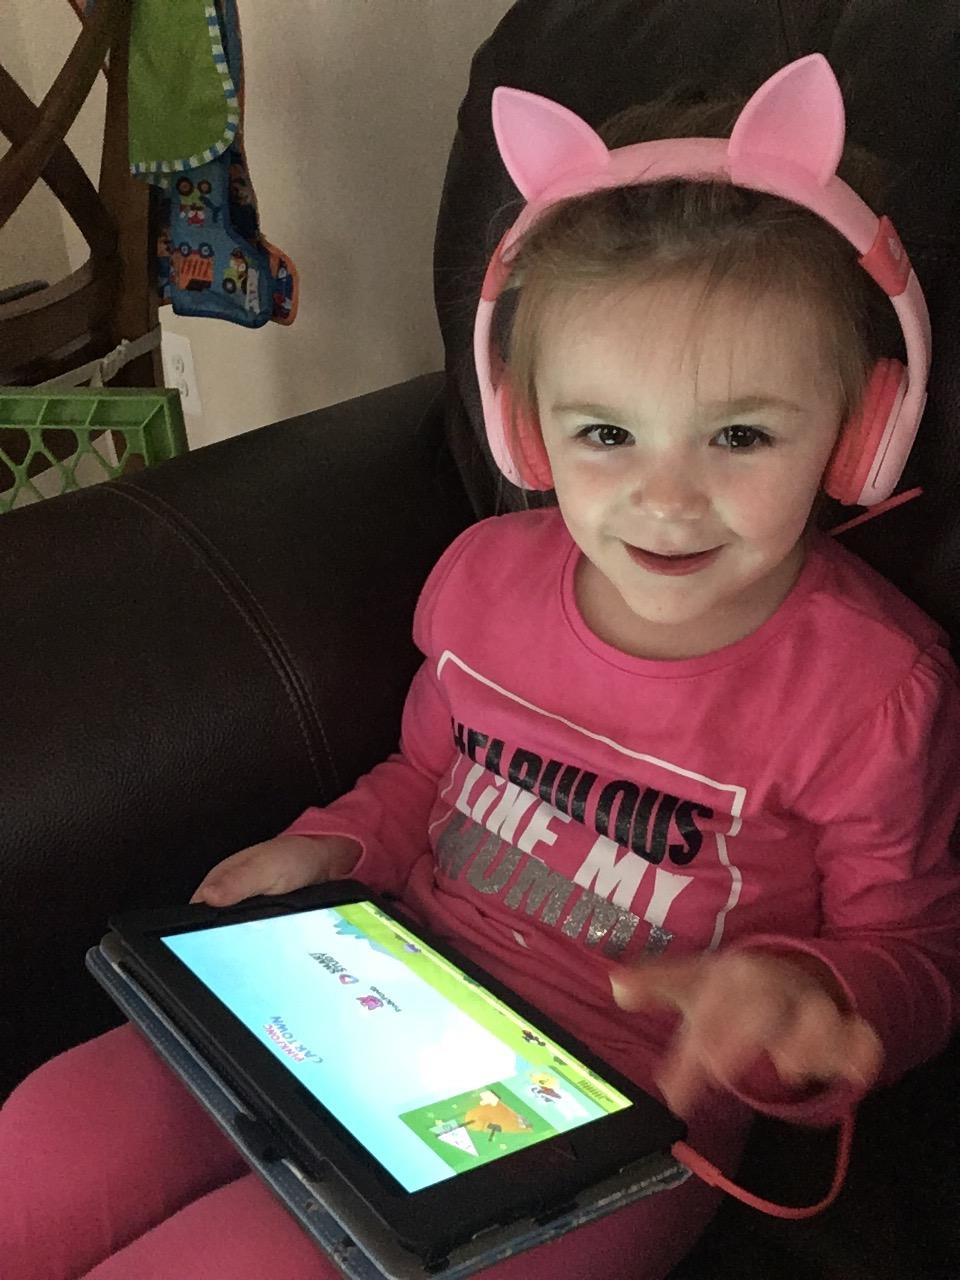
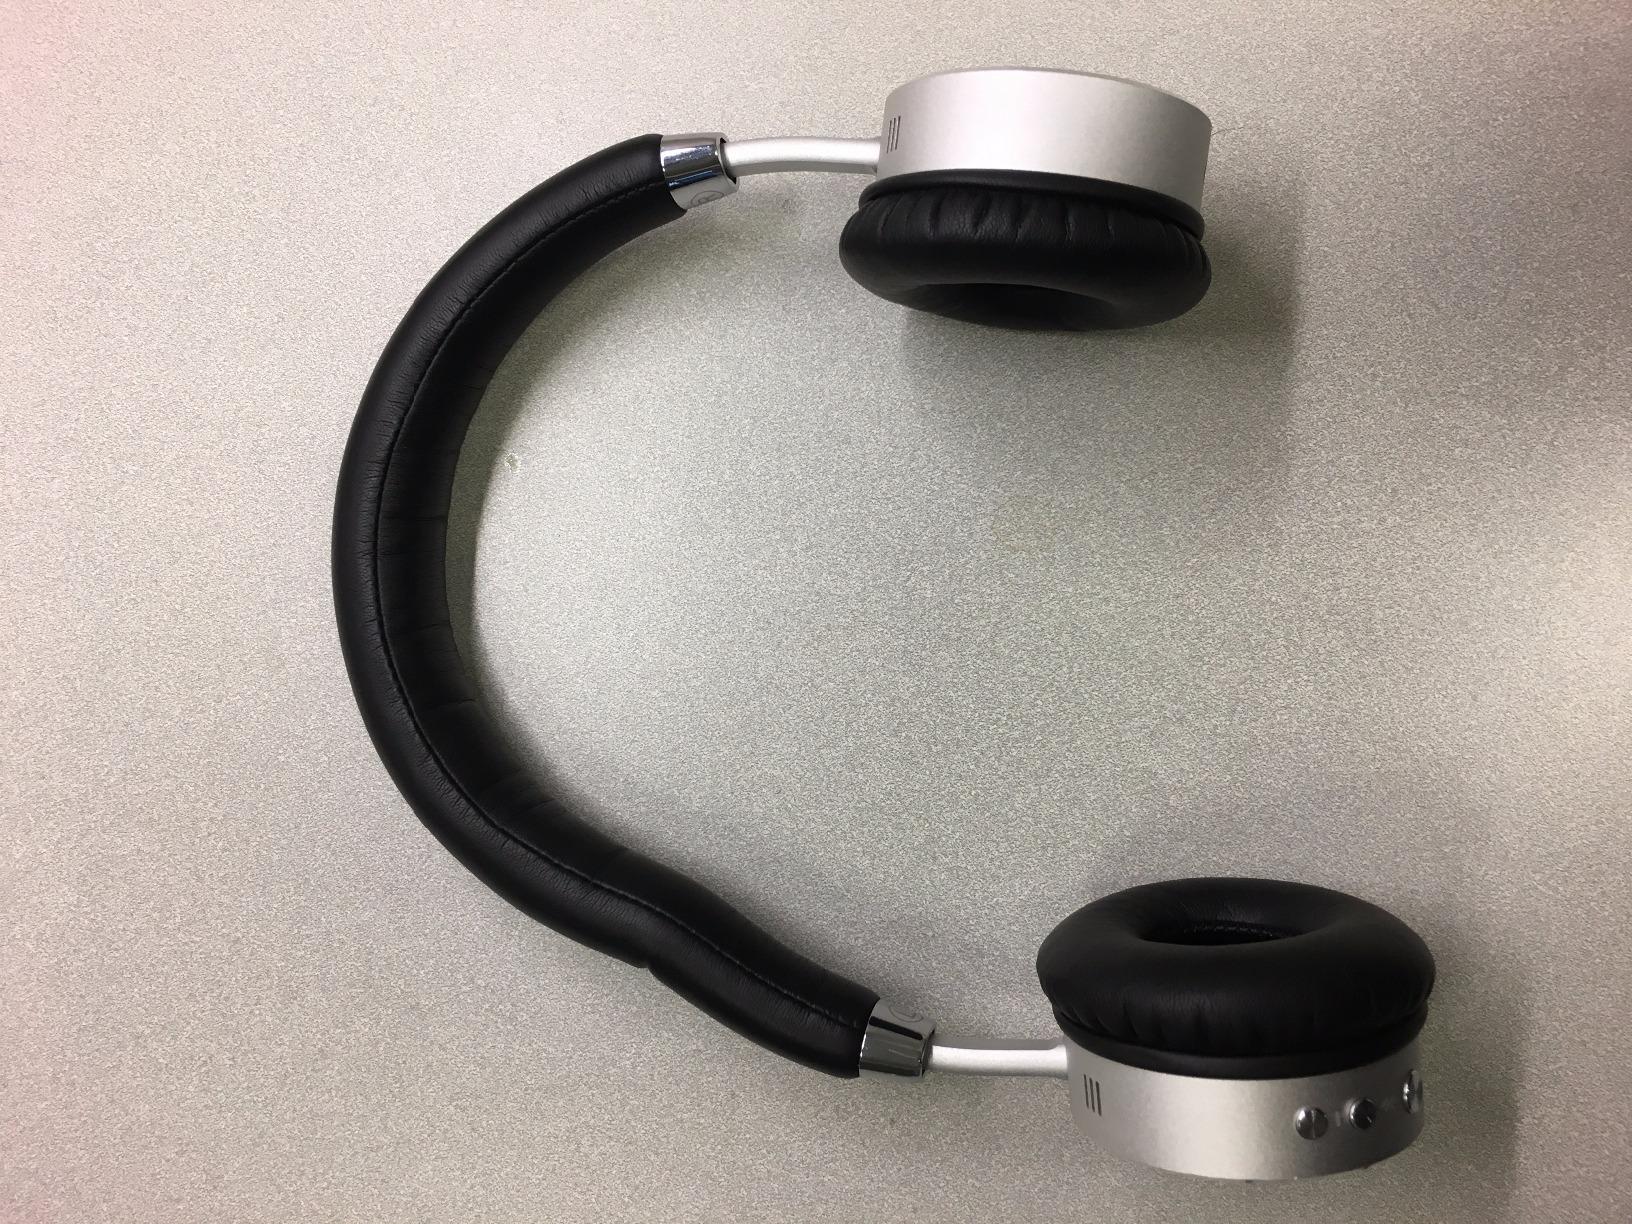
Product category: headphones
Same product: no